Steller's sea cow

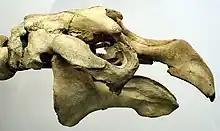
The skull has a hole on the snout and large eye sockets on either side and flattens out on the top; no teeth are visible.

Steller's sea cows are reported to have grown to long as adults, much larger than extant sirenians. In 1987, a rather complete skeleton was found on Bering Island measuring . In 2017, another such skeleton was found on Bering Island measuring , and in life probably about . Georg Steller's writings contain two contradictory estimates of weight: . The true value is estimated to fall between these figures, at about . This size made the sea cow one of the largest mammals of the Holocene epoch, along with baleen whales and some few toothed whales, and was likely an adaptation to reduce its surface-area to volume ratio and conserve heat.